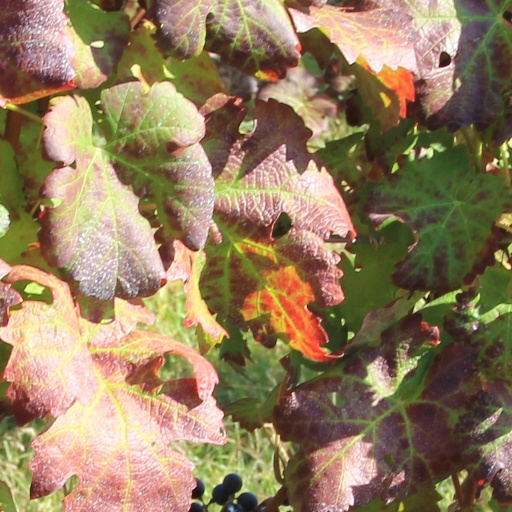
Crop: grape